Batangas International Port

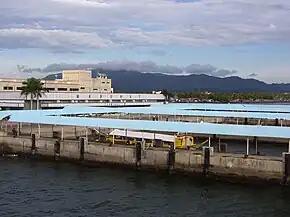

The Batangas Container Terminal (BCT) of the Batangas International Port is operated by listed Asian Terminals Inc. is a major trading port outside Metro Manila serving major industries in Southern Luzon. BCT handled over 85,000 twenty-foot equivalent units (TEUs) of international containers from January to July 2016. In 2015, the terminal handled 130,000 TEUs in 2015, 28.9% of its actual capacity of 450,000 TEUs.